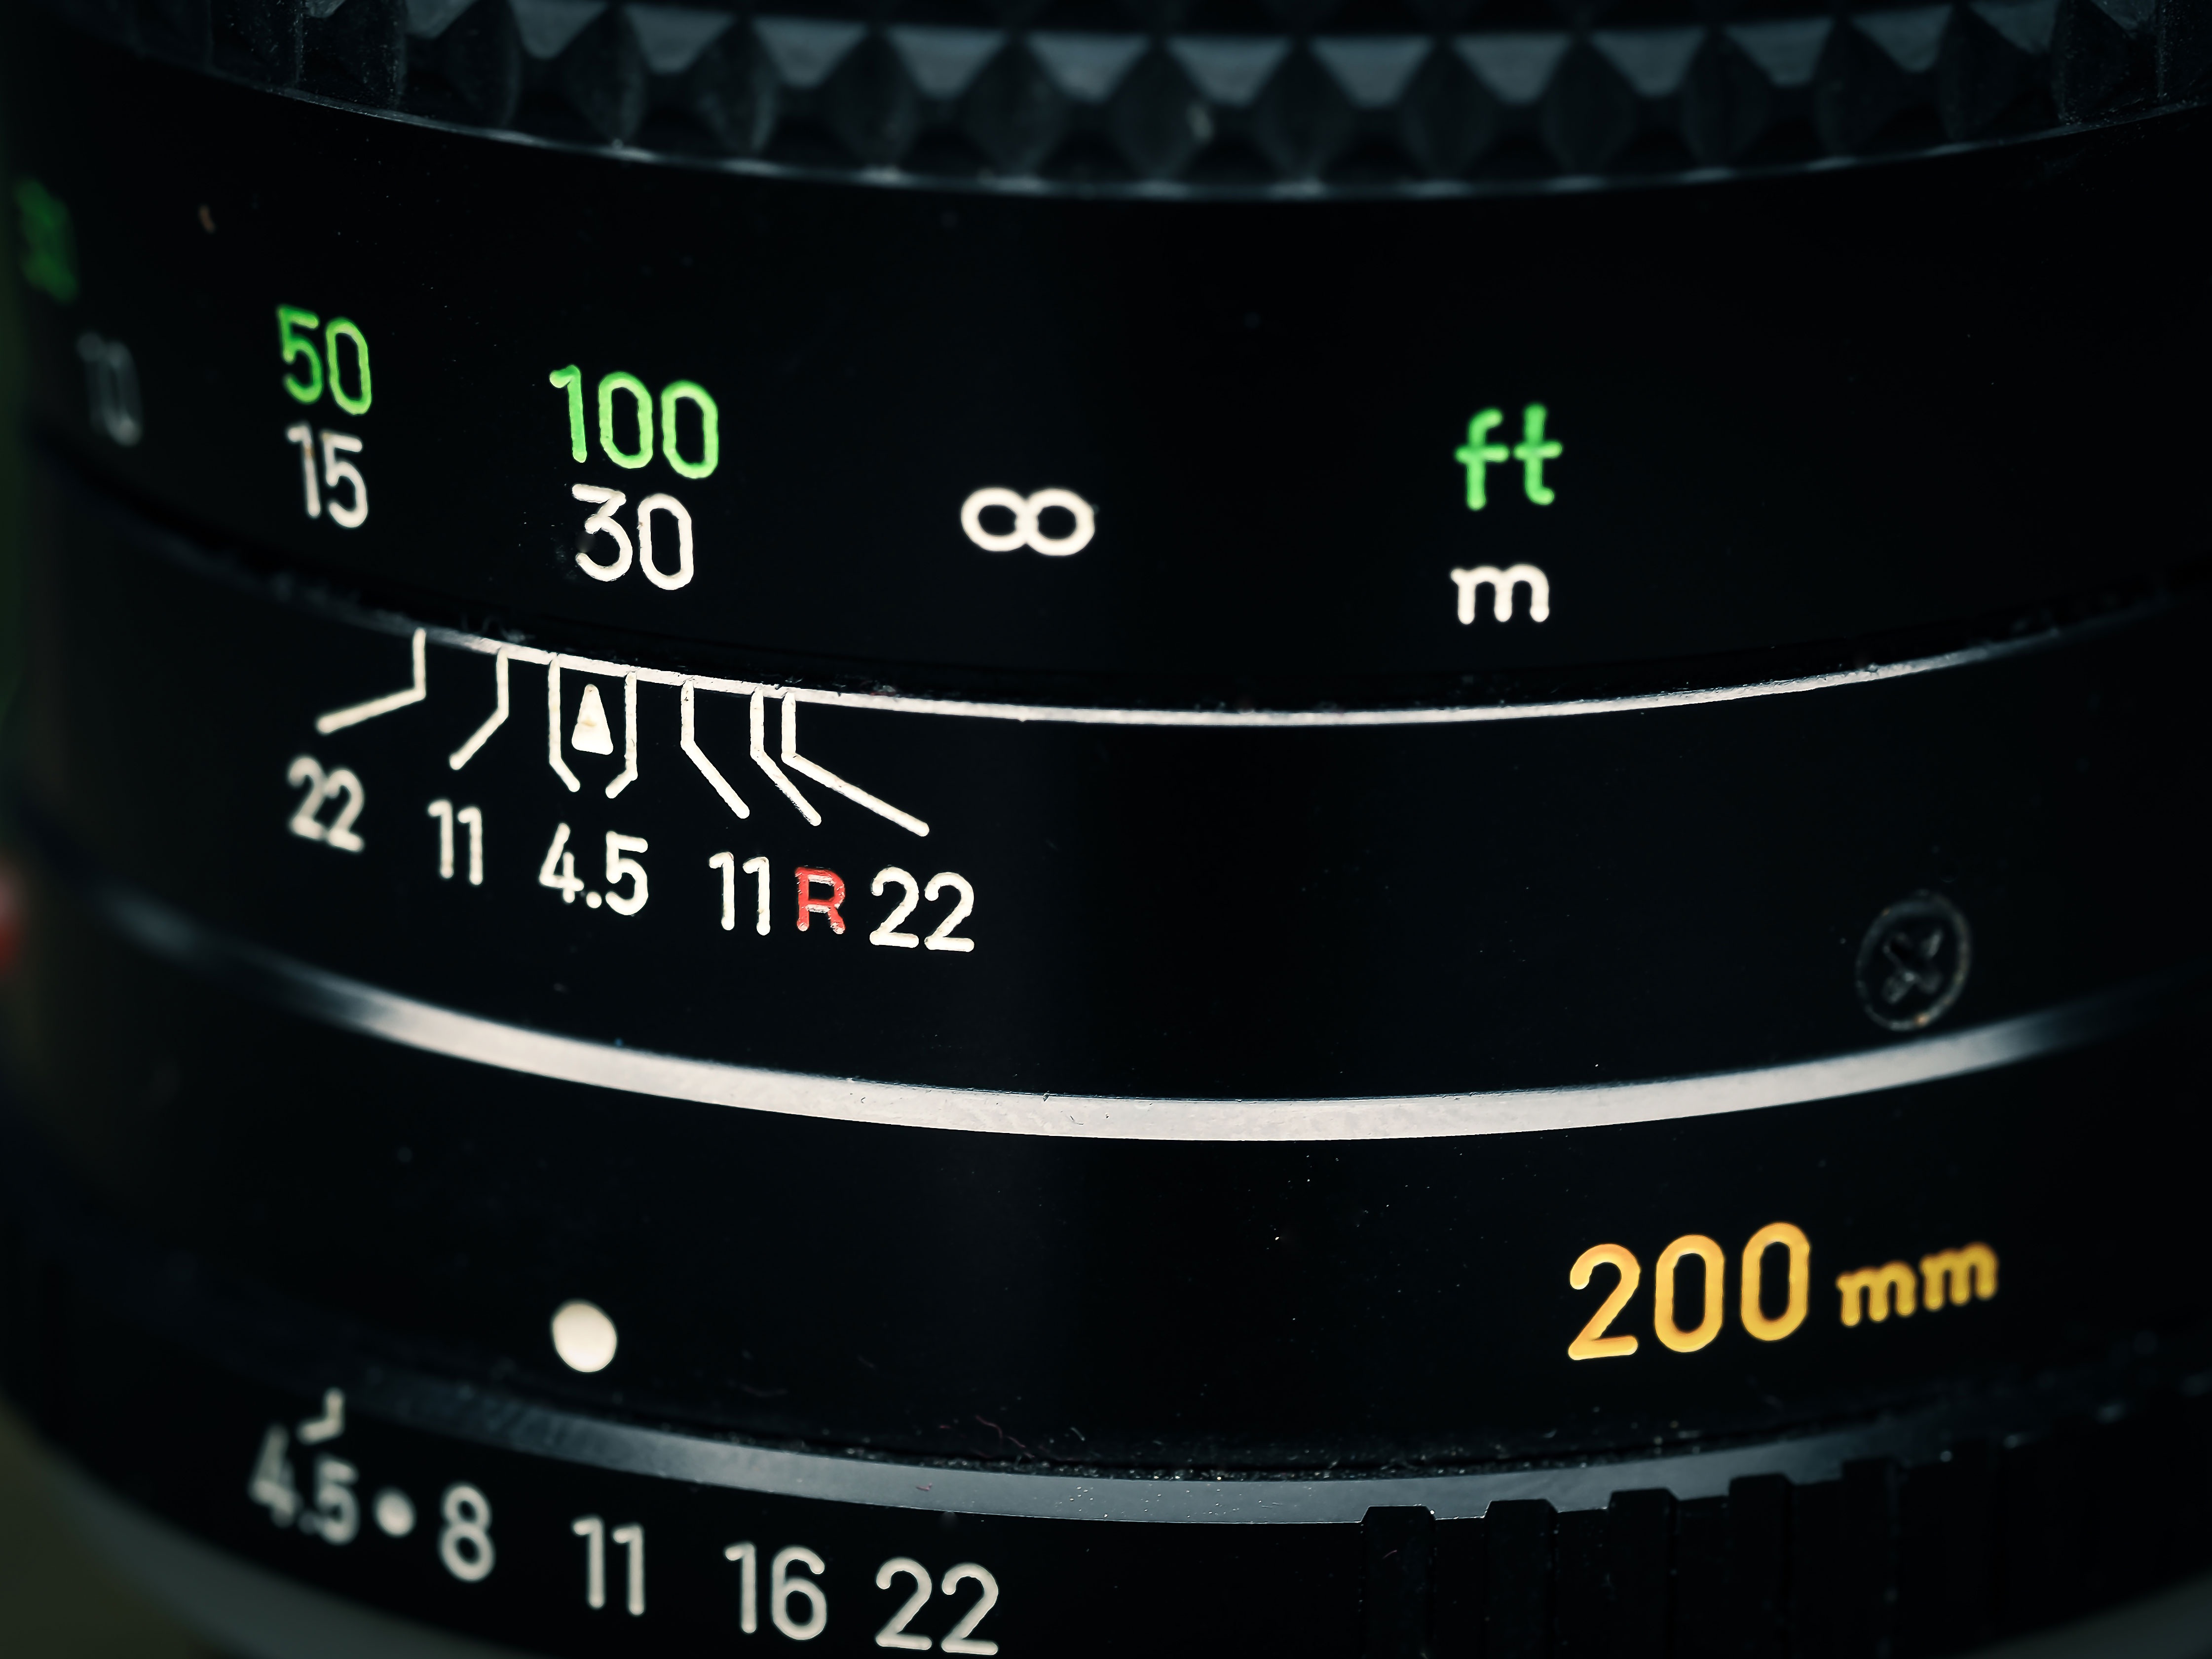
camera, photography, vintage, retro, old, photo, analog, lens, macro, nostalgia, old camera, product, photograph, zoom, camera lens, minolta, retro look, slr camera, photo camera, rangefinder camera, zoom lens, cameras optics, teleconverter